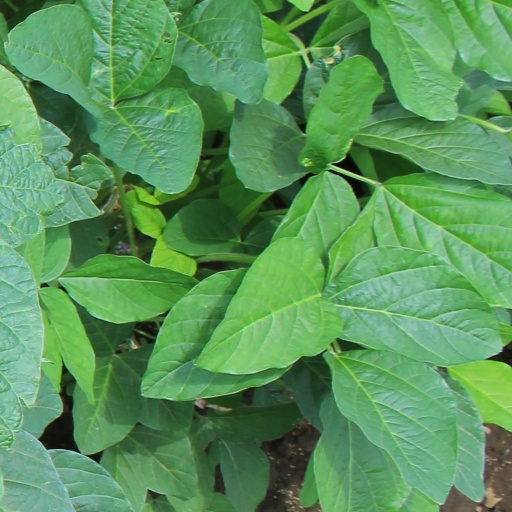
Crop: soybean